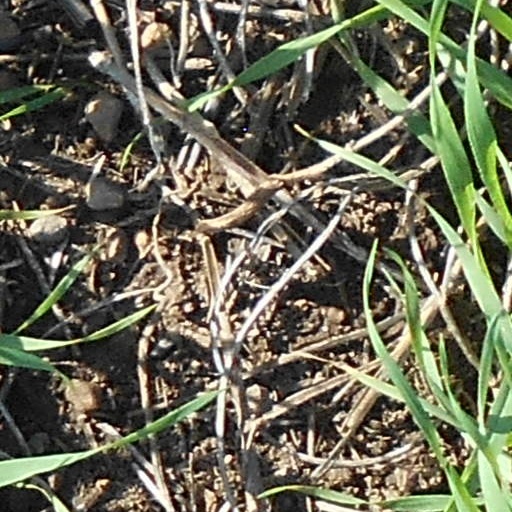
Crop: wheat